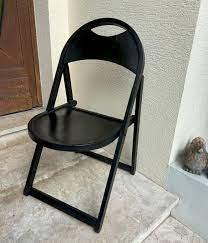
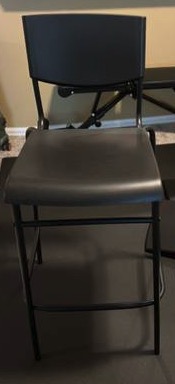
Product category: stool
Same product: no